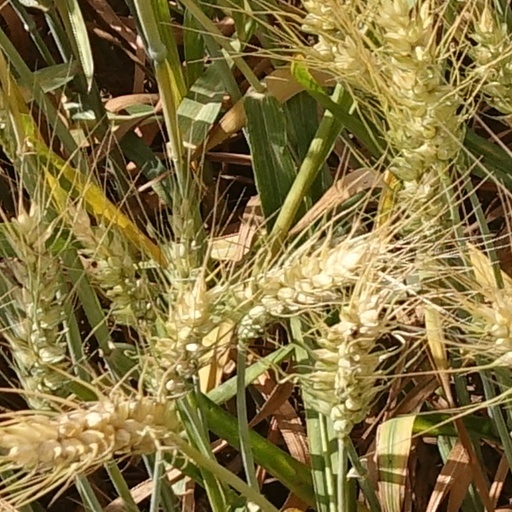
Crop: wheat